Persoonia linearis

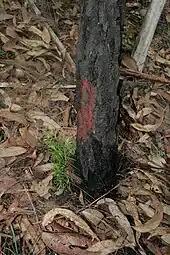
Regrowing from base of trunk after being burnt in low intensity fire, Georges River National Park. Also highlighting colour and texture of trunk

"Persoonia linearis" is one of several species of "Persoonia" that regenerate by resprouting from trunks or stems greater than thick after bushfire, an adaptation to the fire-prone habitat where it grows. However, only larger trunks of diameter might survive to reshoot after very hot fires. The thick papery bark shields and insulates the underlying epicormic buds from the flames. The plant can reshoot from the base, but generally only if the stem or trunk is killed.